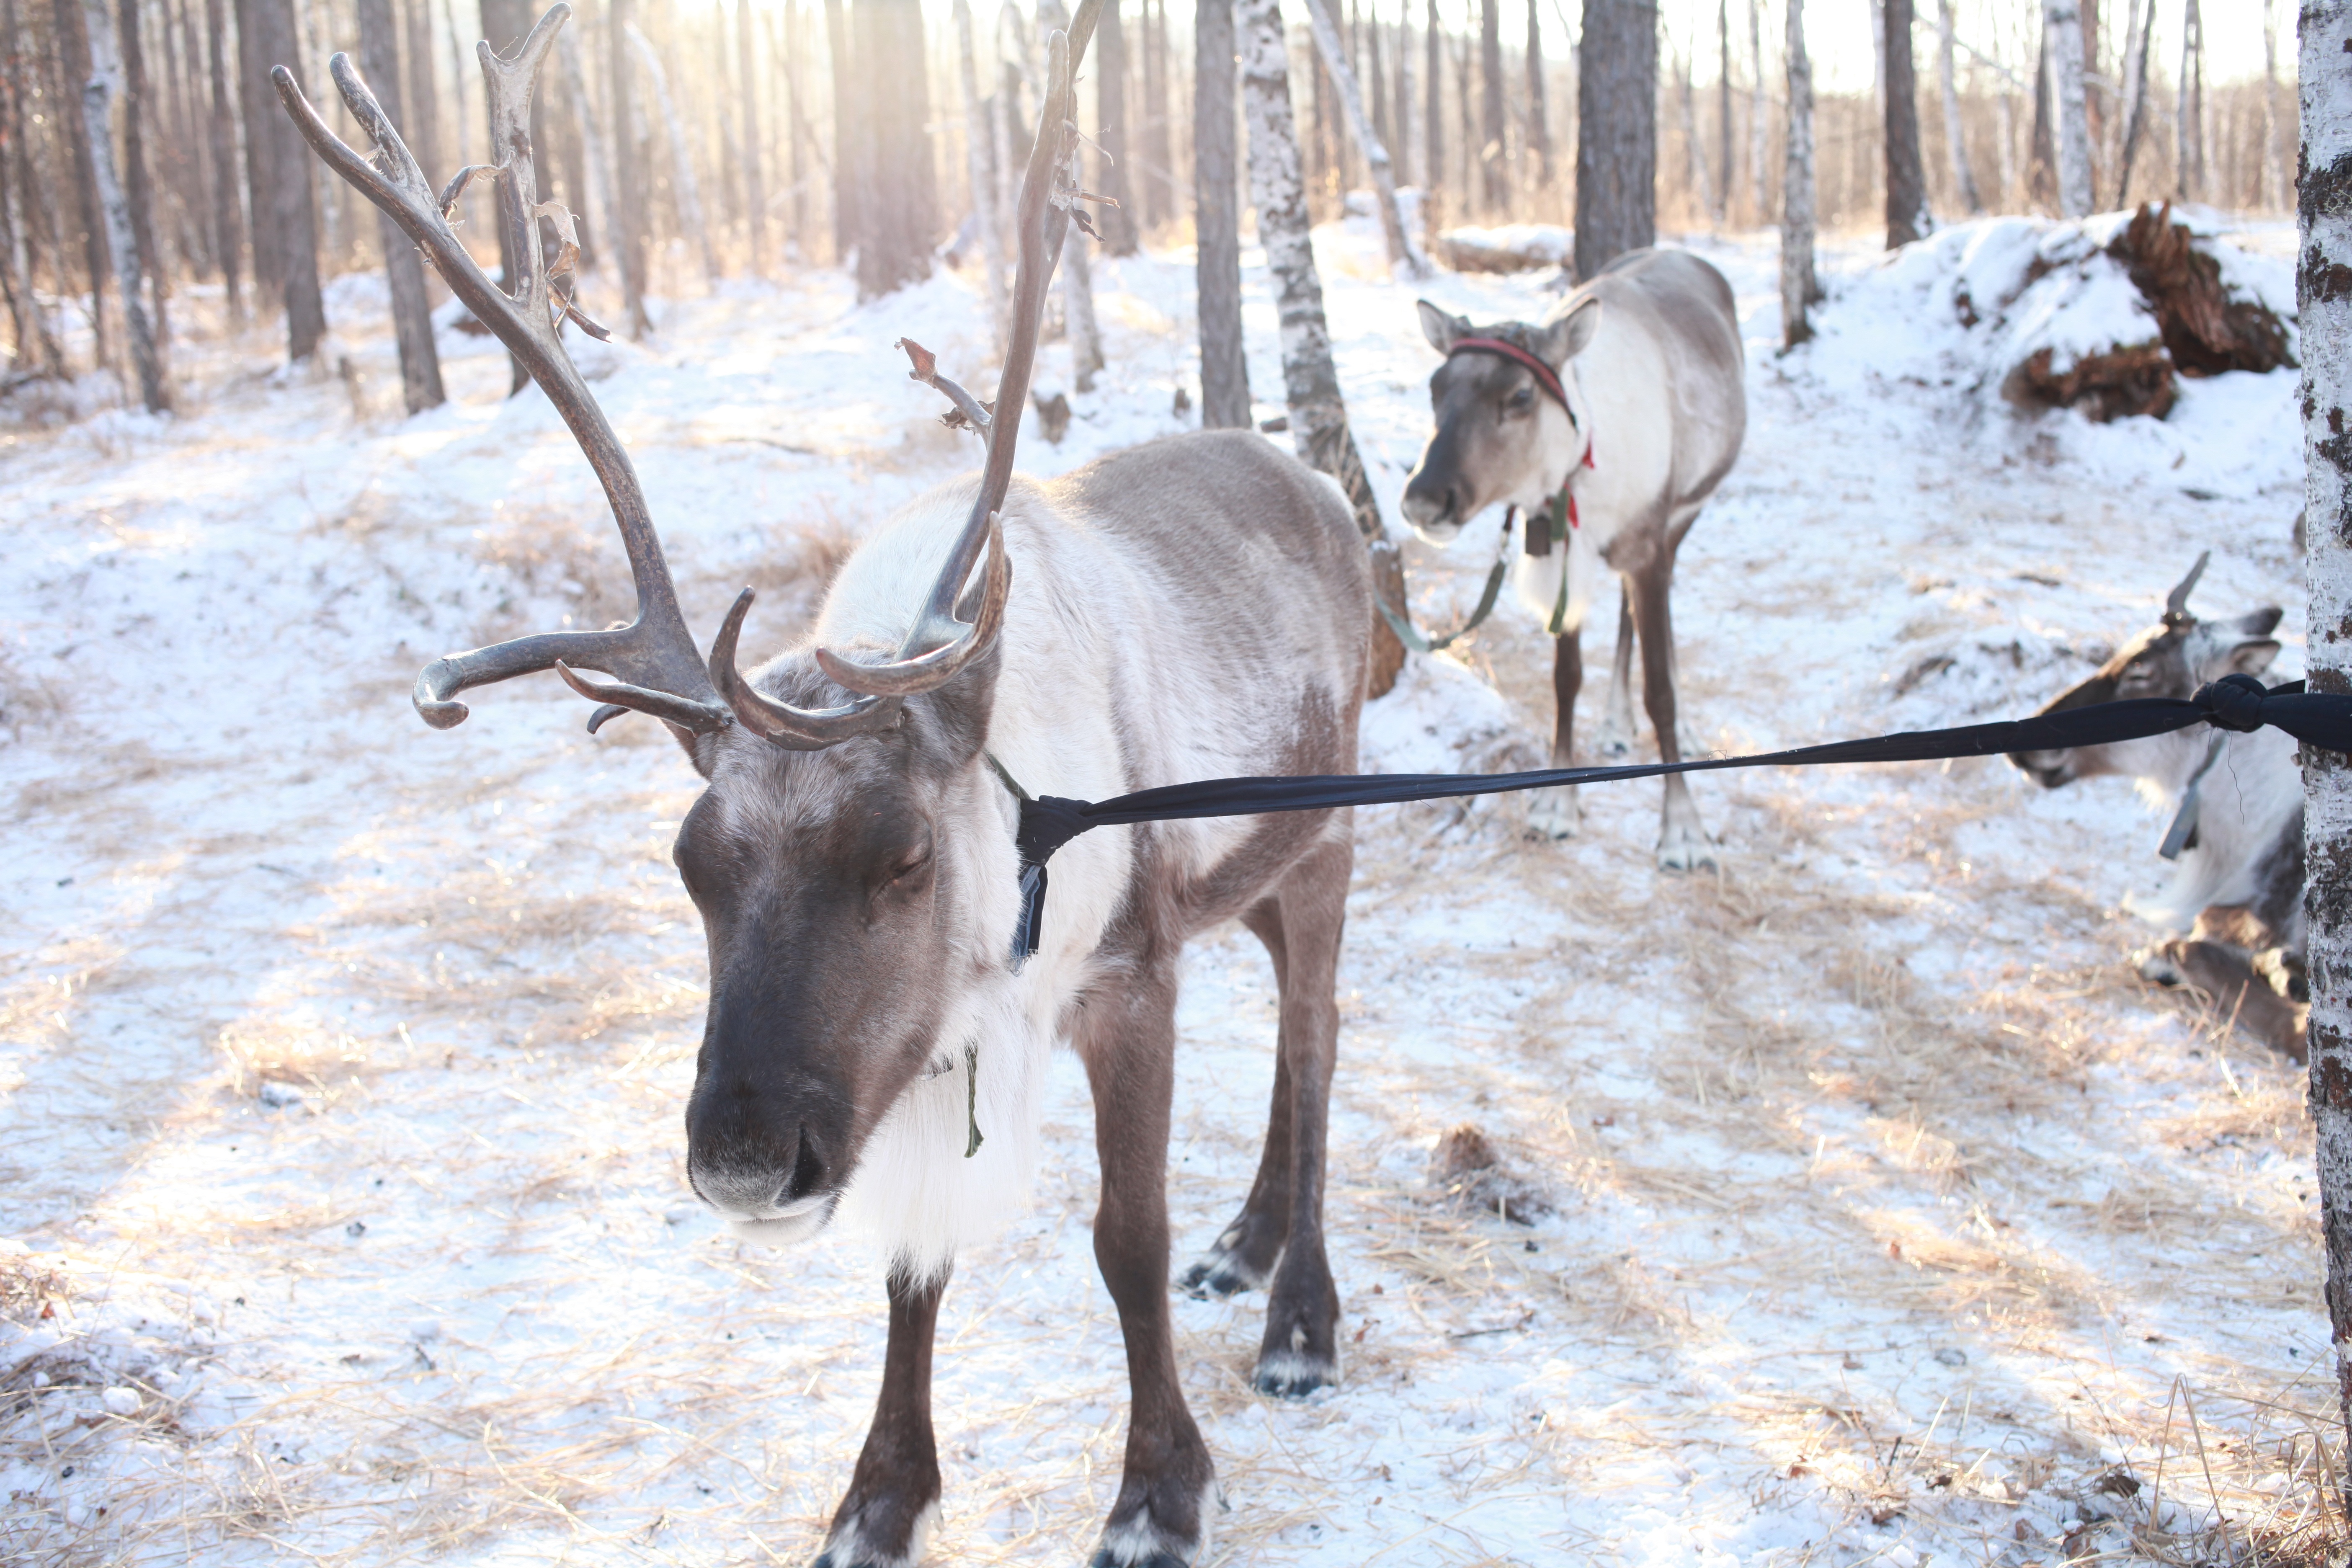
winter, sunshine, wildlife, deer, horn, mammal, fauna, reindeer, vertebrate, kudu, elk, hulunbeir, white tailed deer, pack animal